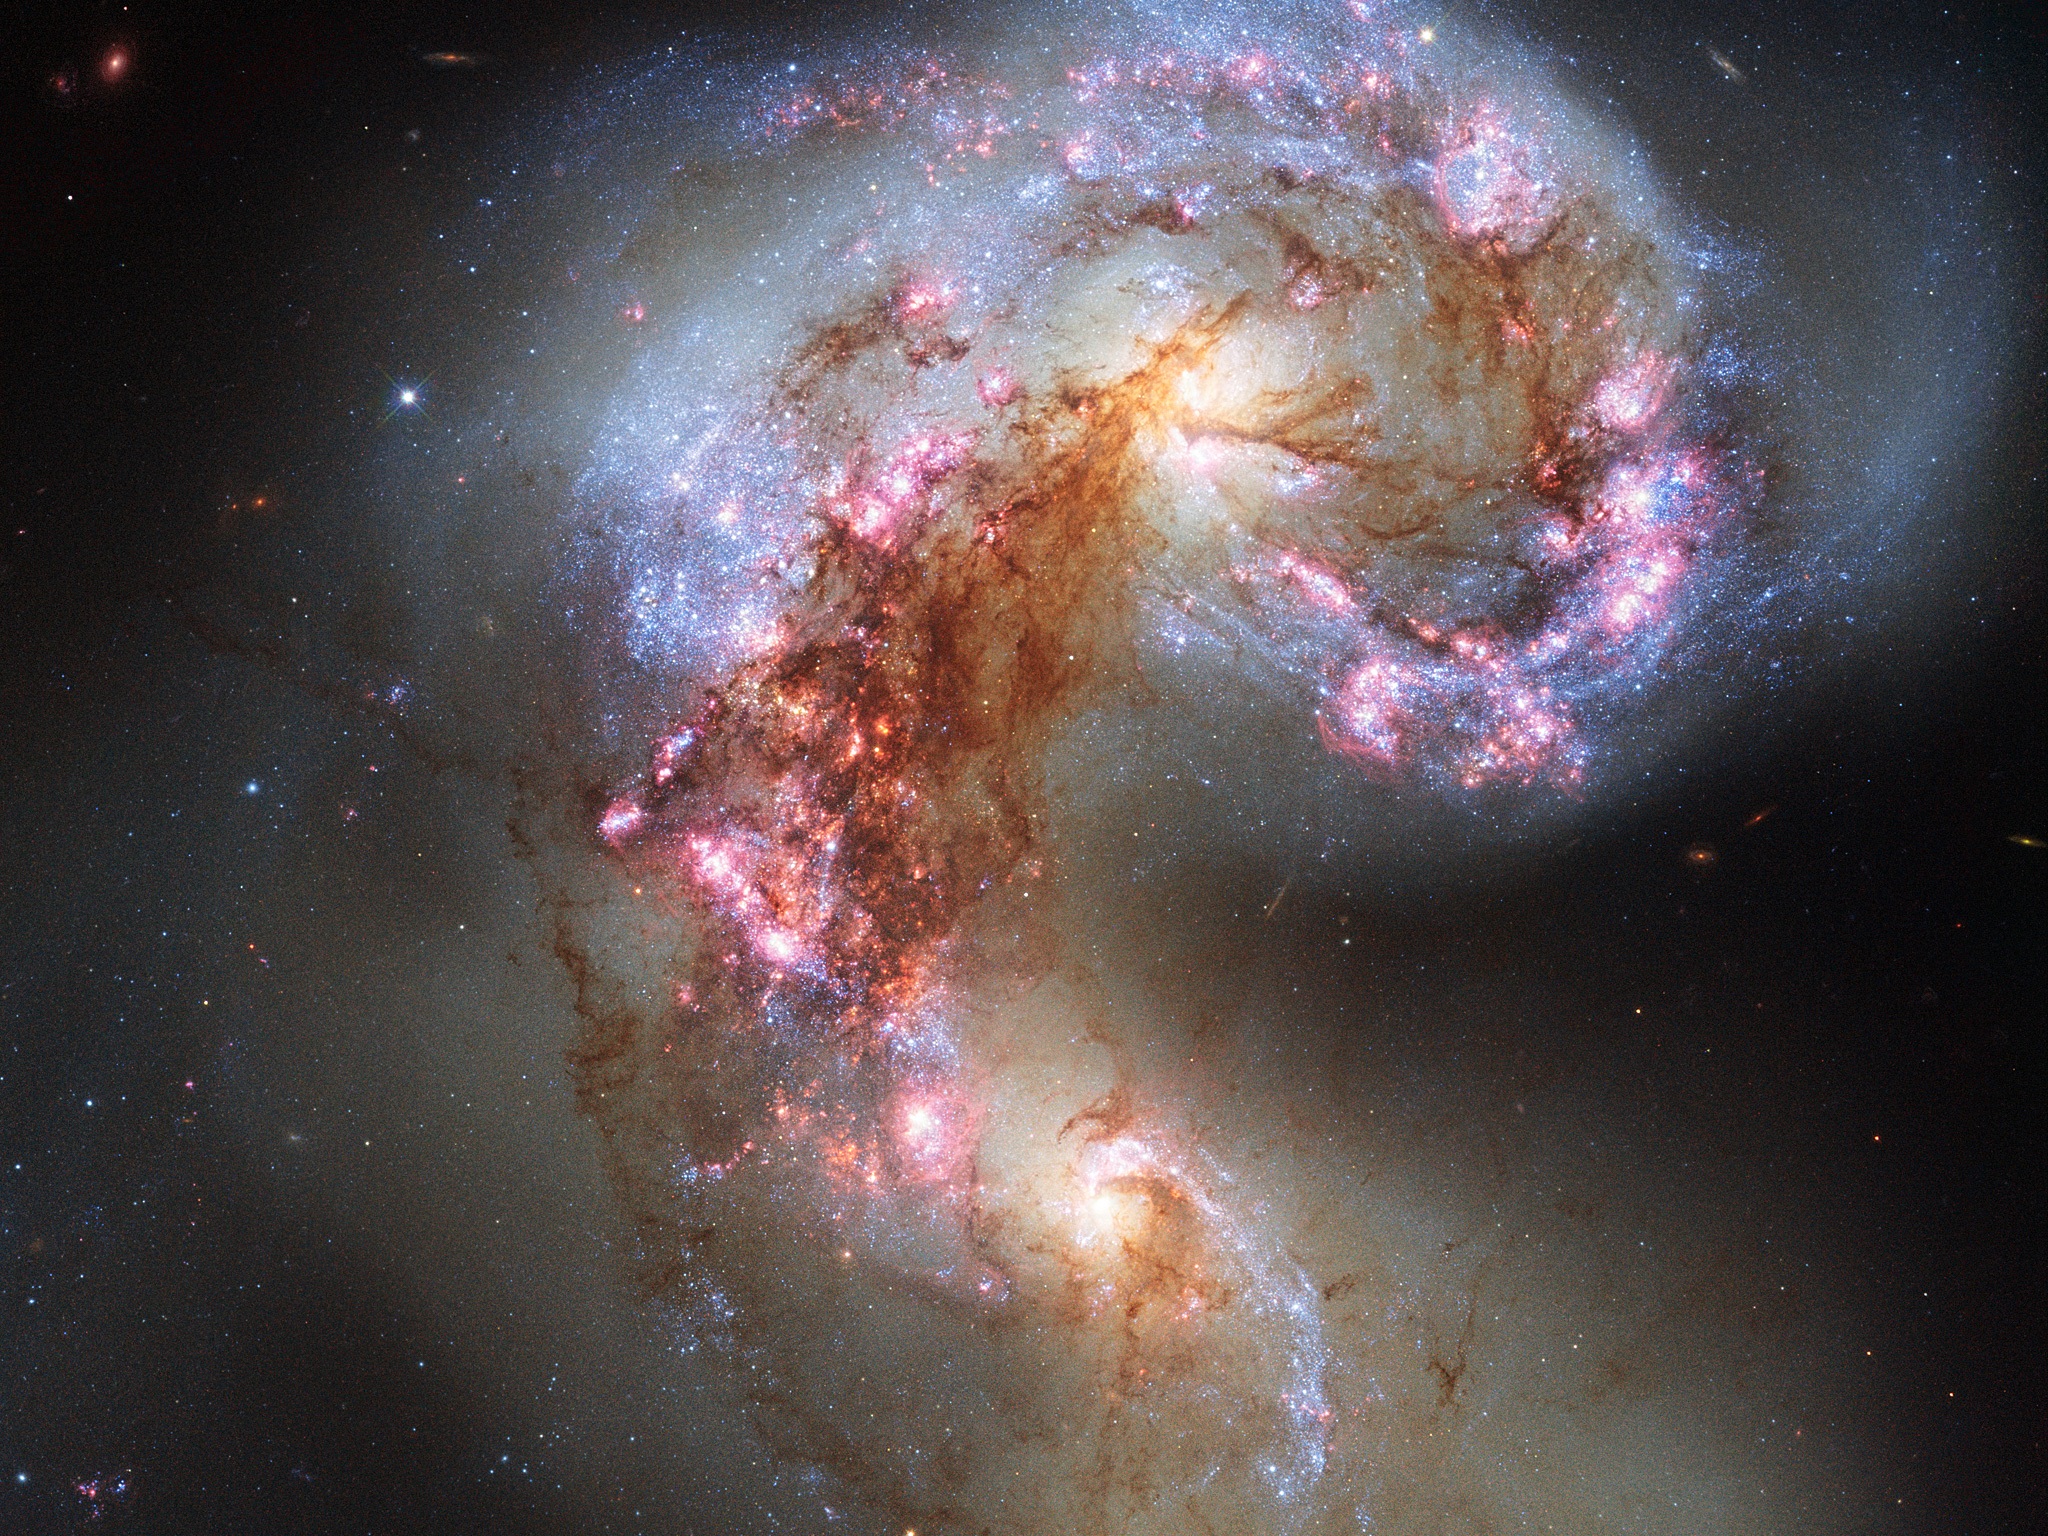
cosmos, atmosphere, space, dust, galaxy, colorful, nebula, outer space, starry, clouds, astronomy, stars, universe, gas, astronomical object, star formation, antennae galaxies, ngc 4038, ngc 4039, interacting galaxies, constellation corvus, starburst phase, magnetic fields